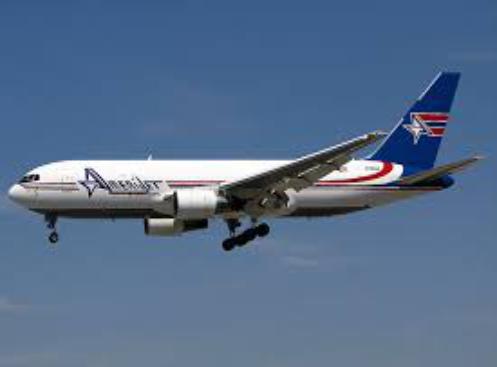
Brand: Amerijet International
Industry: Transportation